Tianshui railway station

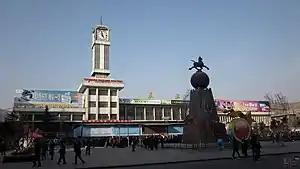
The station building (before renovation)

Tianshui railway station is a station on Longhai railway in Tianshui, Gansu.